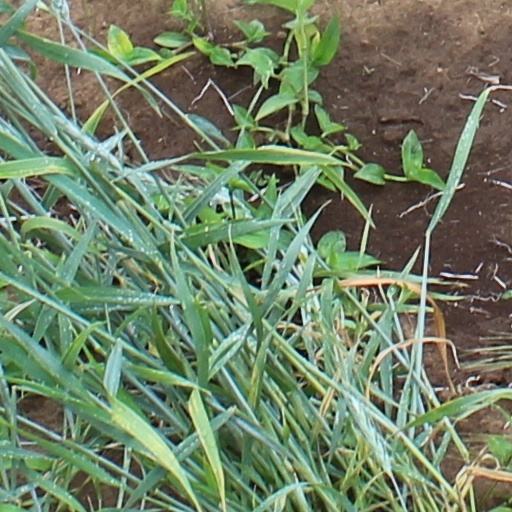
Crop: wheat